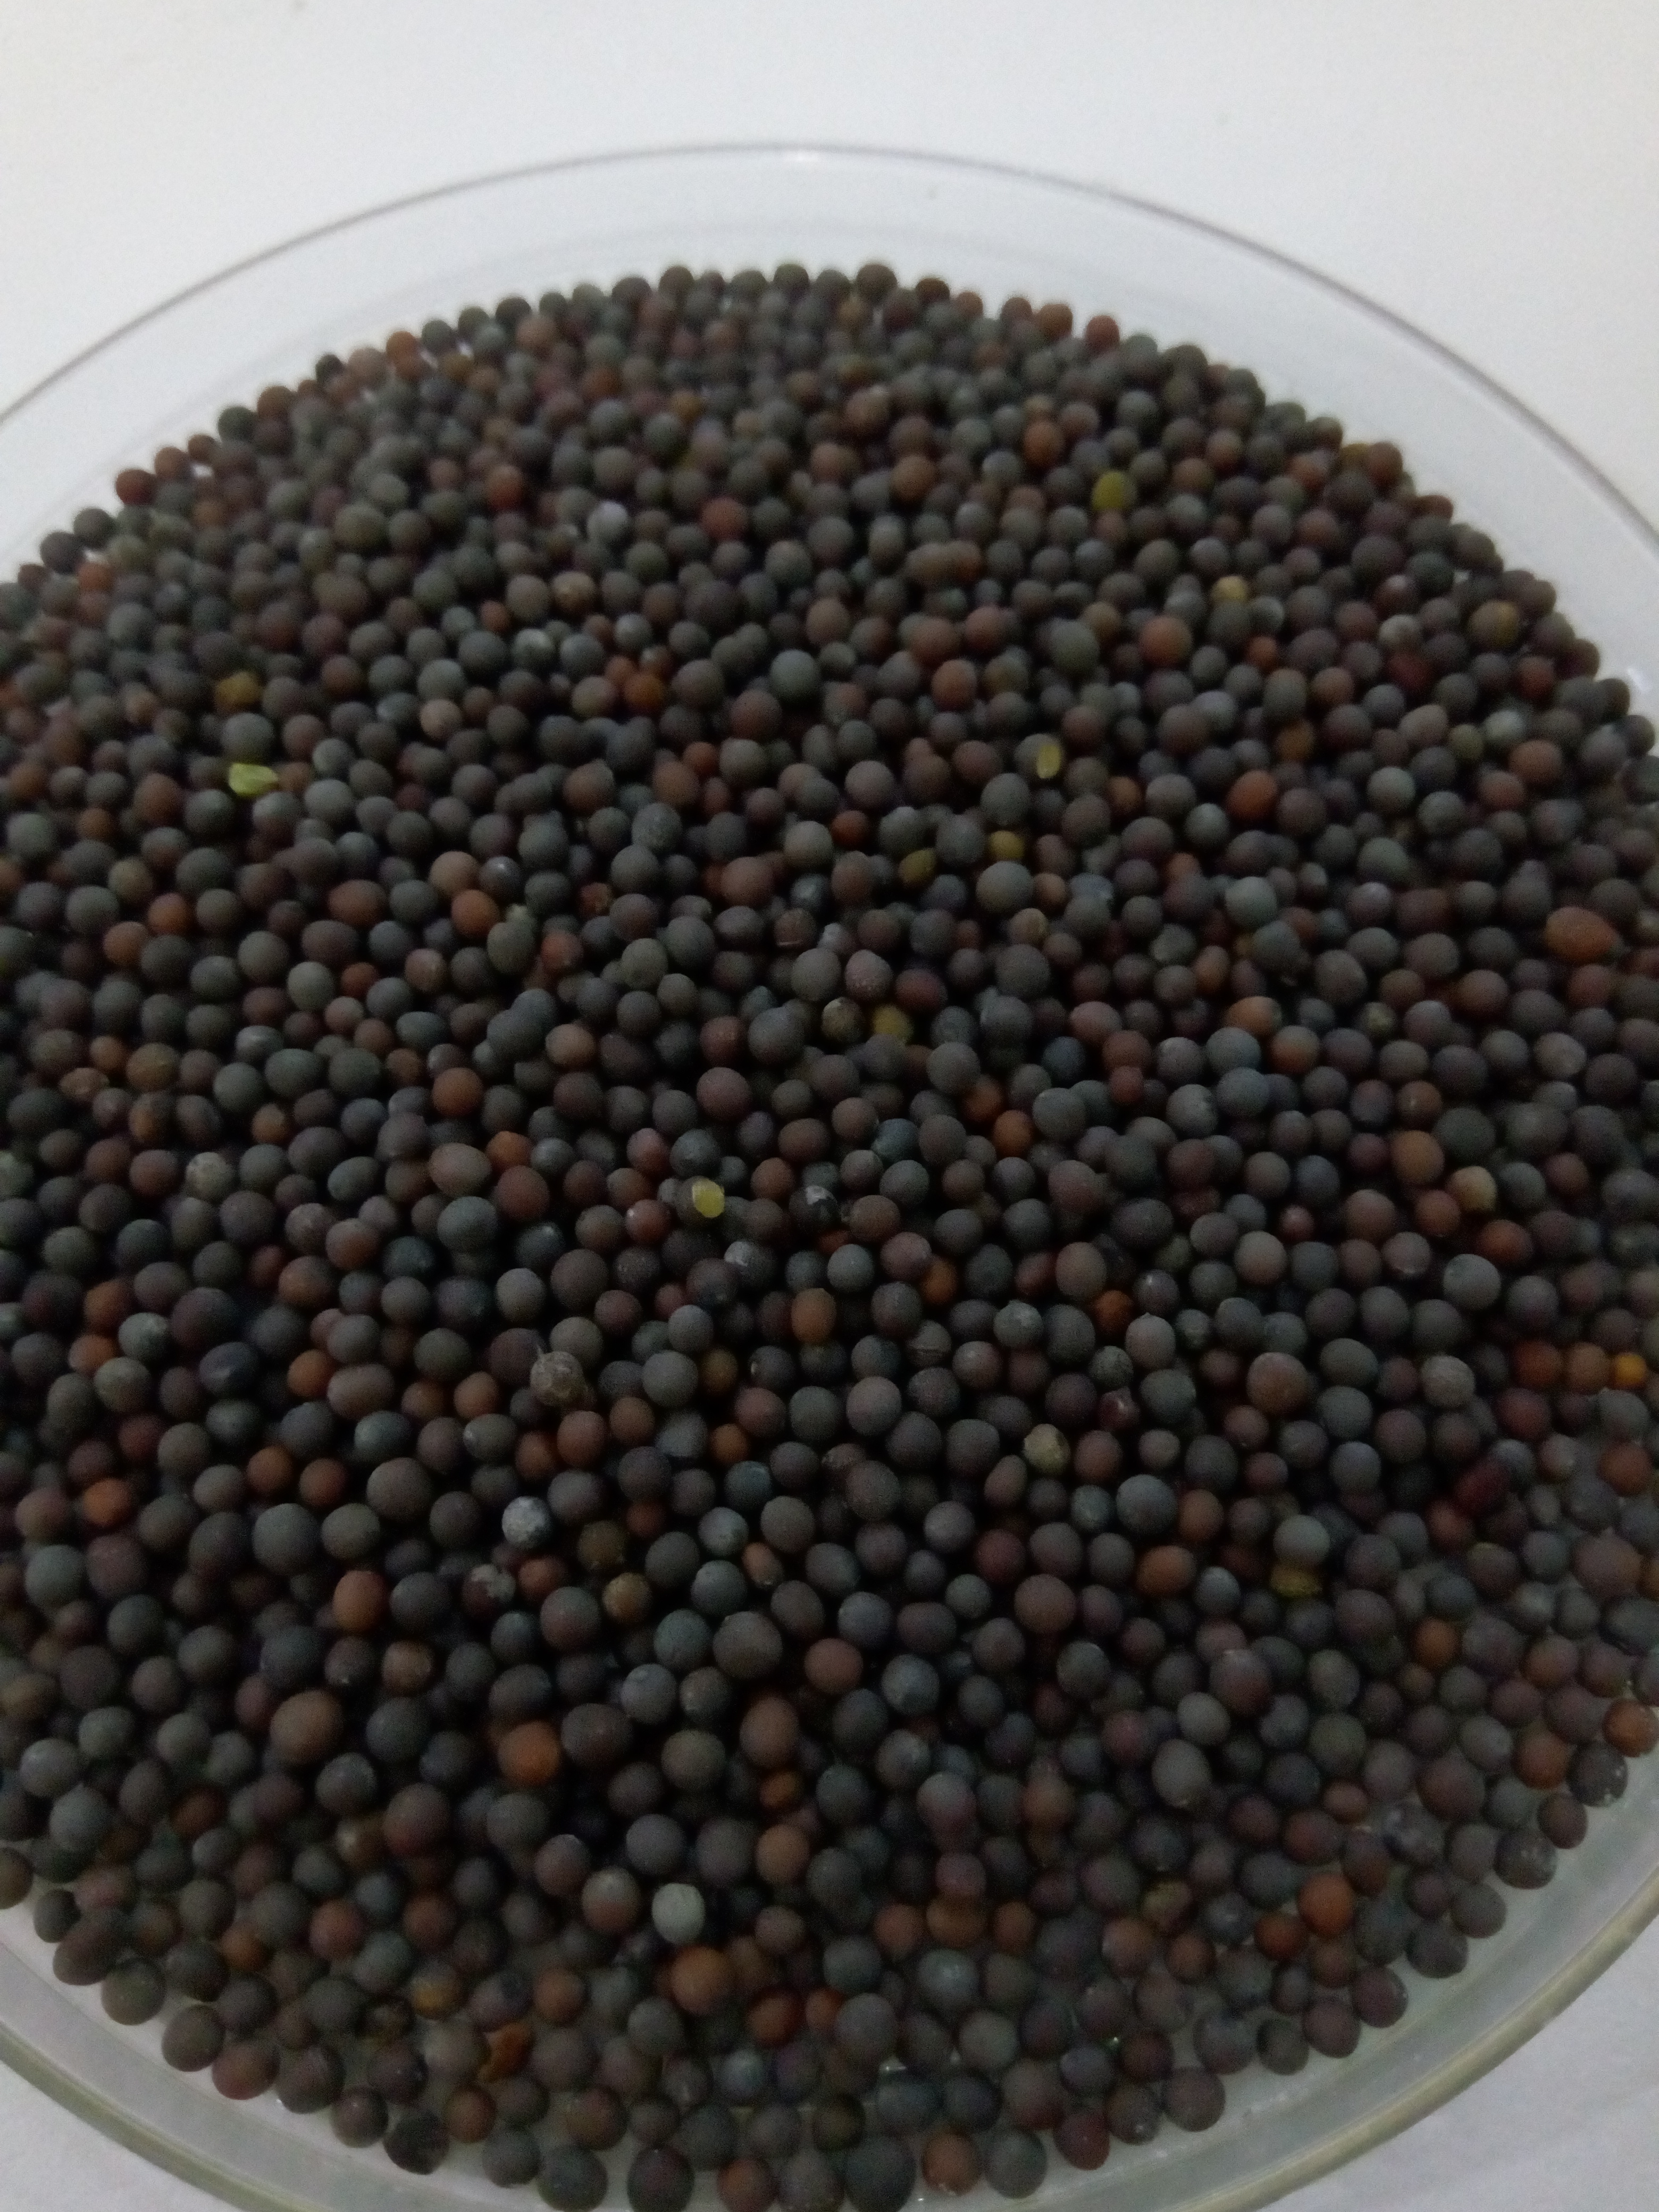
Rice seed variety: Unknown